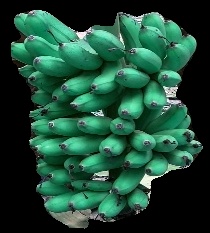
Variety: rasbale
Grade: grade1